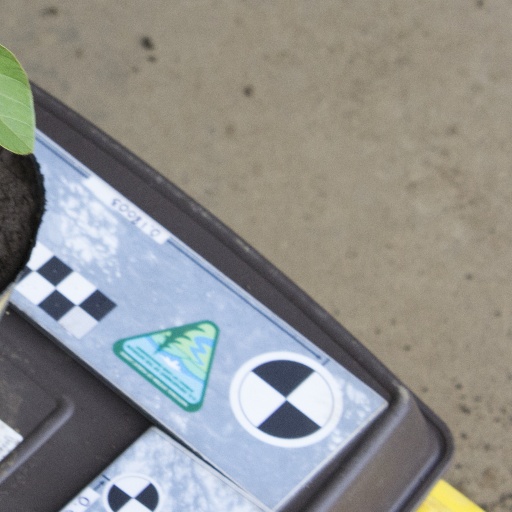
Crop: soybean